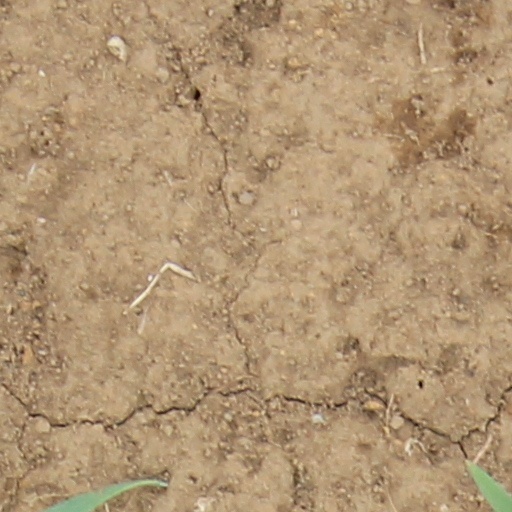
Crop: wheat